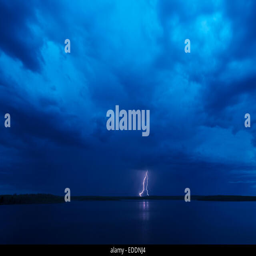
a lightning strike reflected in the water of a lake .